Burg pusht

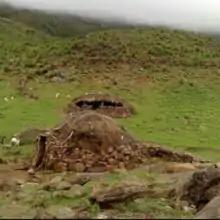
A View of Burg Pusht

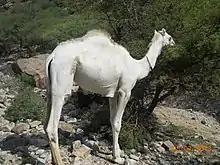
Kohi Breed Camel in burg Pusht

Burg Pusht (Balochi:برگ پْشت) is a village in Musa Khail District, Balochistan, Pakistan with a population of over 1000 residents.